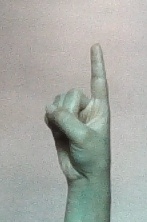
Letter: bb